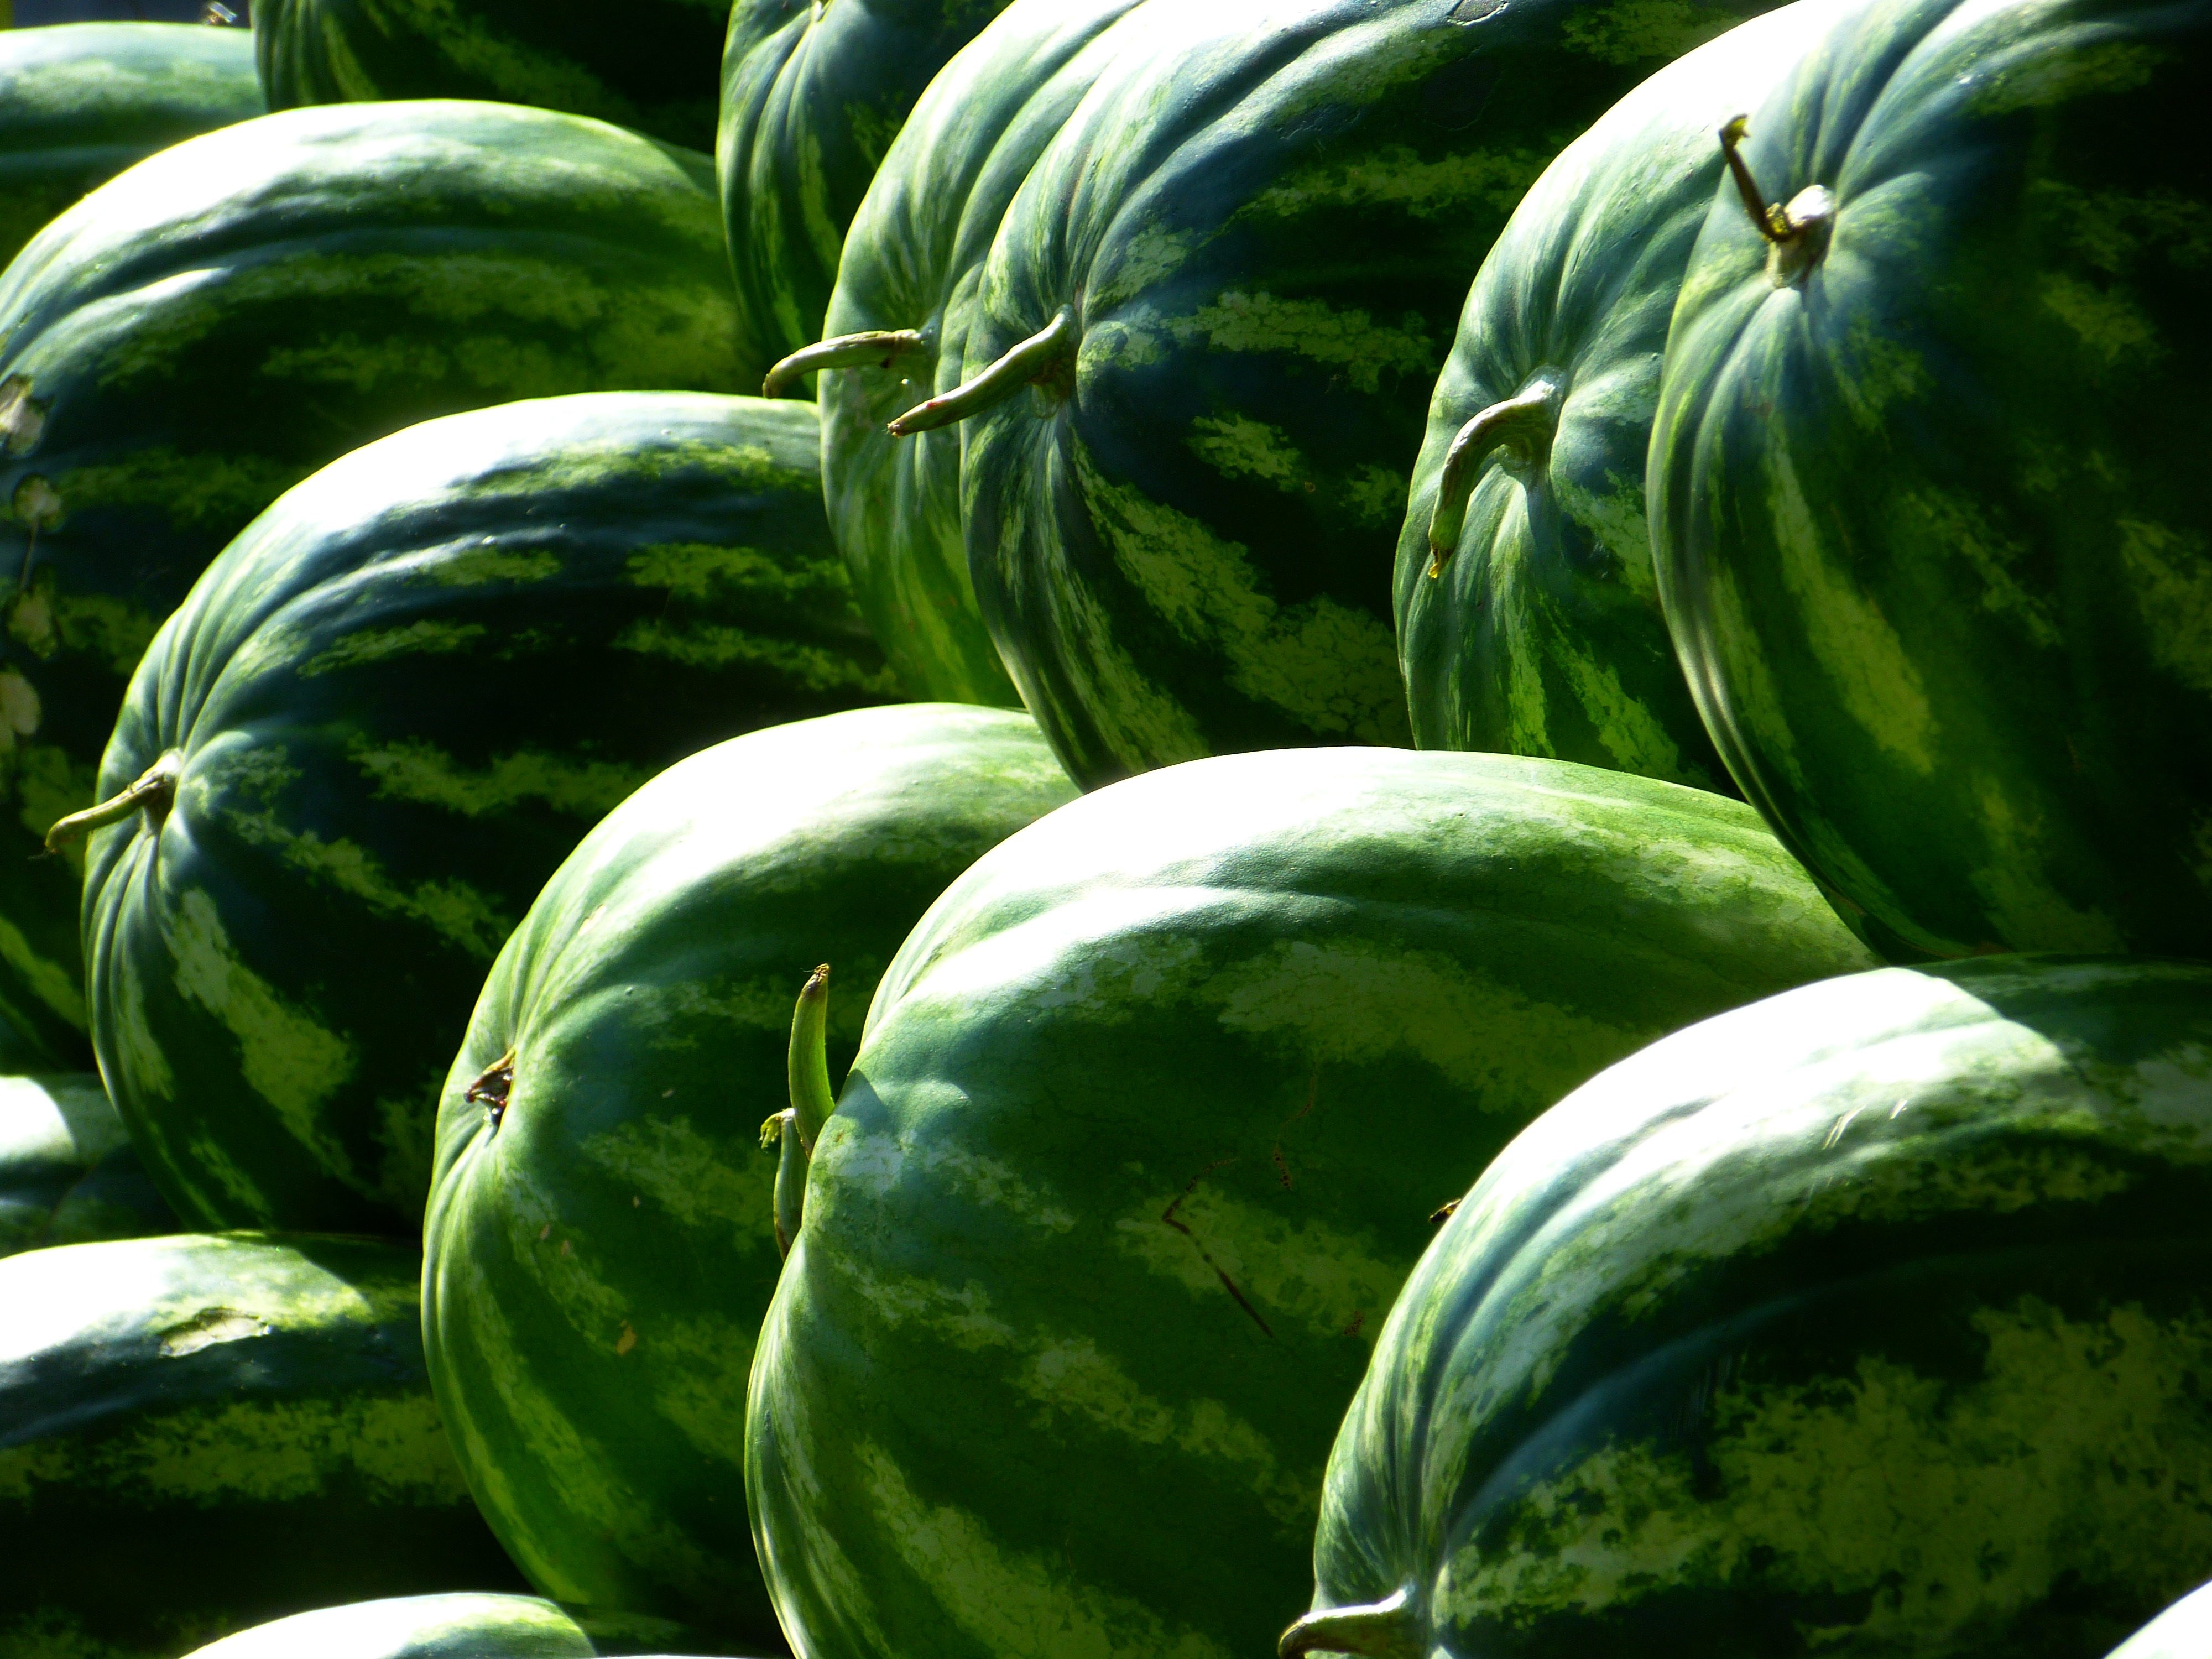
plant, fruit, food, green, produce, vegetable, watermelon, gourd, melons, melon, flowering plant, winter squash, land plant, citrullus, cucumber gourd and melon family, water melons